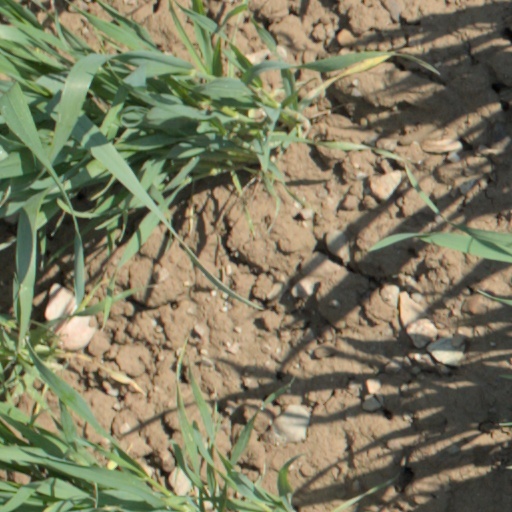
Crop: wheat